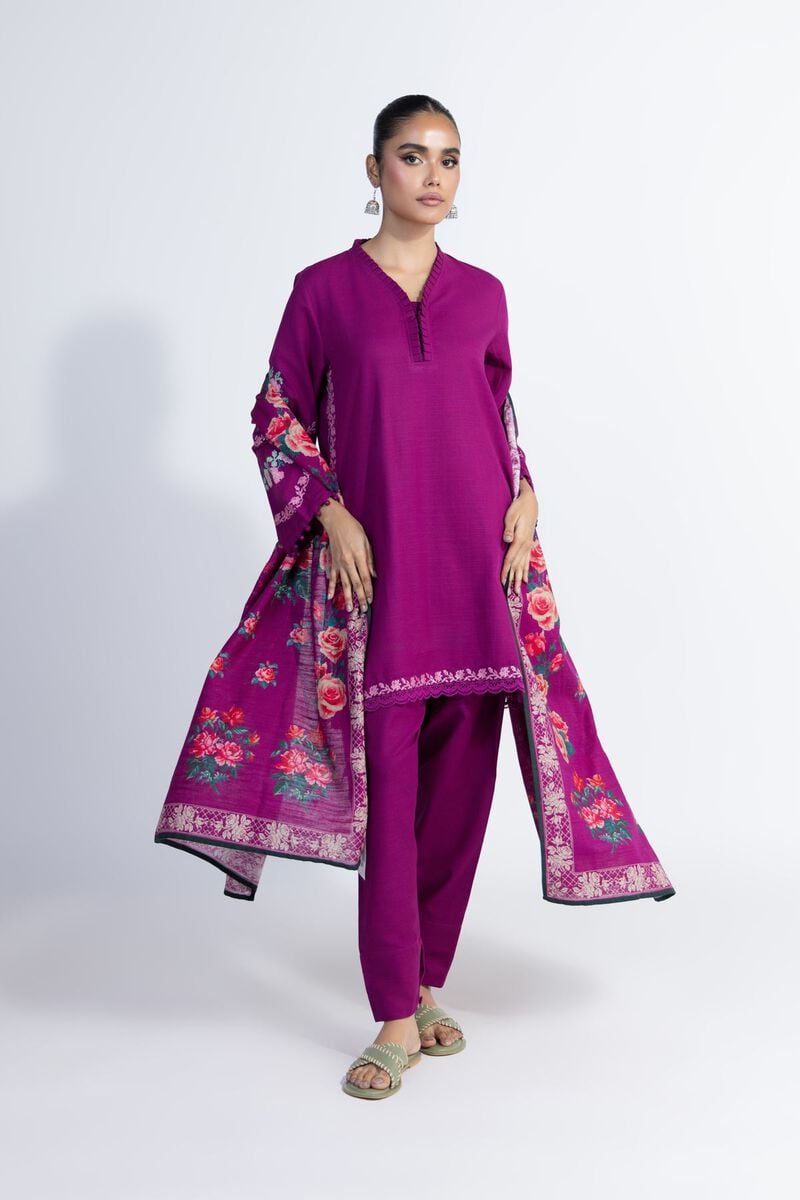
purple multi embroidered chiffon tun